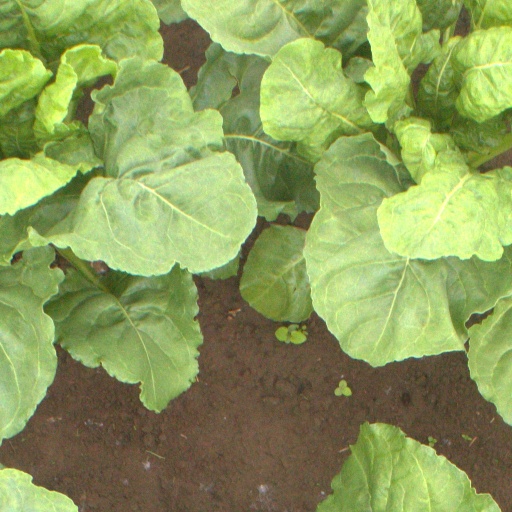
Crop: sugar beet